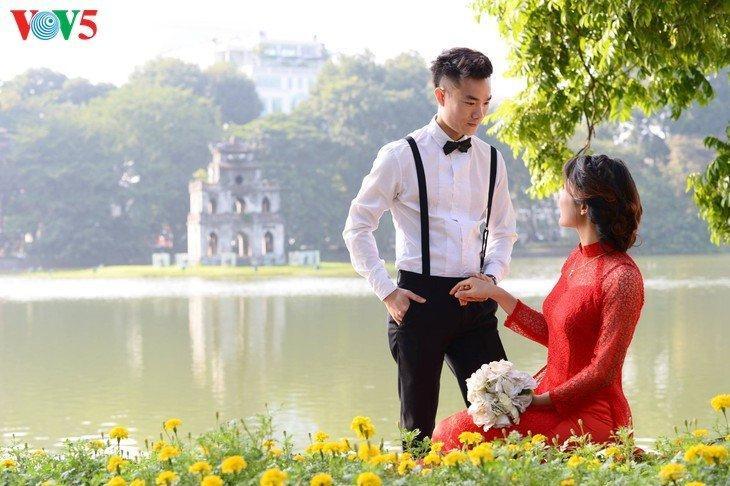
ở trên mặt hồ có sự xuất hiện của một ngọn tháp